Terrestrial locomotion

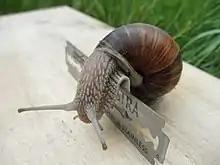
"Helix pomatia" crawling over a razor blade. Terrestrial gastropods crawl on a layer of mucus. This adhesive locomotion allows them to crawl over sharp objects.

There are a number of terrestrial and amphibious limbless vertebrates and invertebrates. These animals, due to lack of appendages, use their bodies to generate propulsive force. These movements are sometimes referred to as "slithering" or "crawling", although neither are formally used in the scientific literature and the latter term is also used for some animals moving on all four limbs. All limbless animals come from cold-blooded groups; there are no endothermic limbless animals, i.e. there are no limbless birds or mammals.